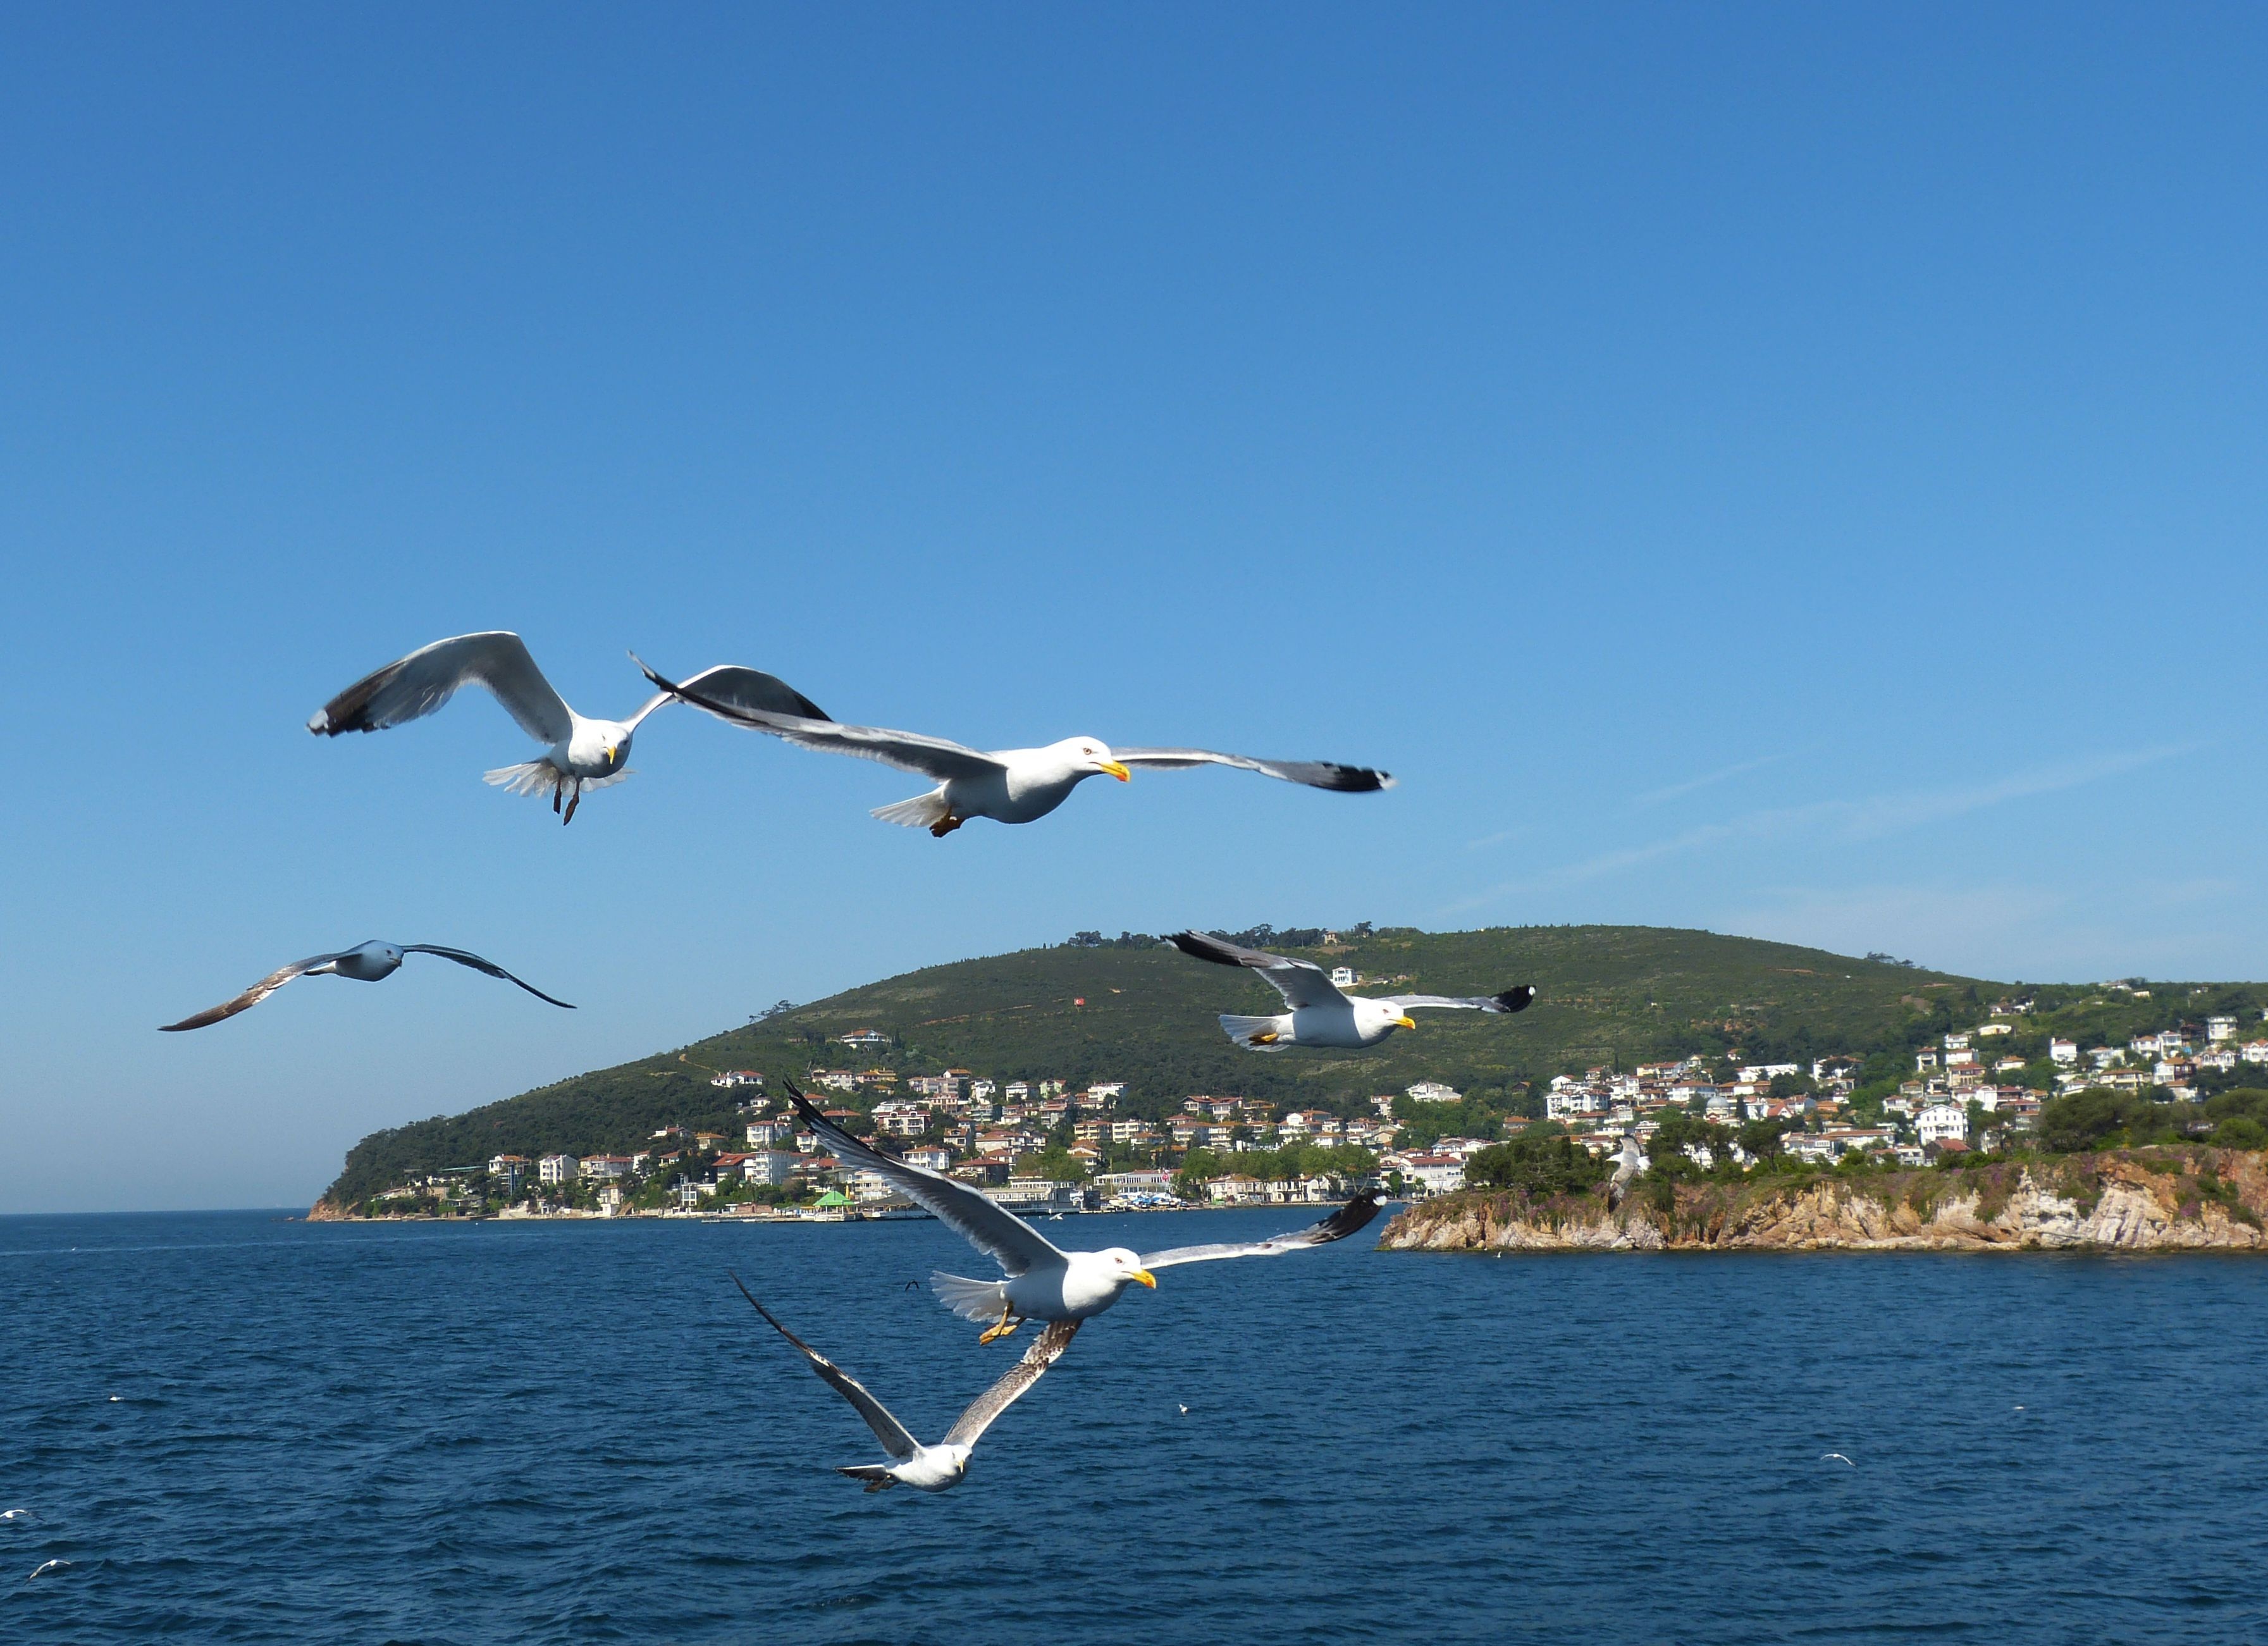
sea, bird, wing, wind, seabird, fly, ship, seagull, gull, flight, island, turkey, vertebrate, istanbul, bosphorus, shipping, albatross, more, marmara, marmameer, charadriiformes, prince island